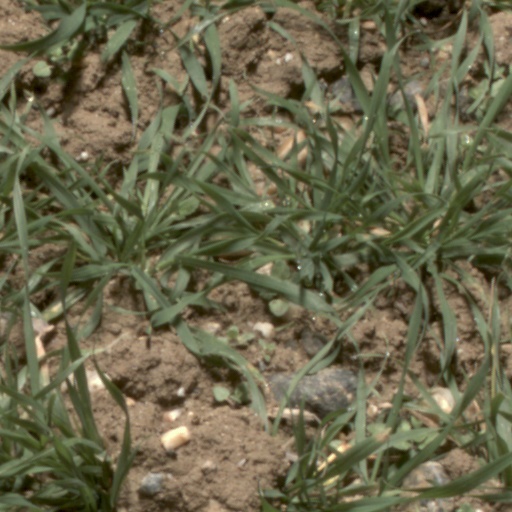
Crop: wheat